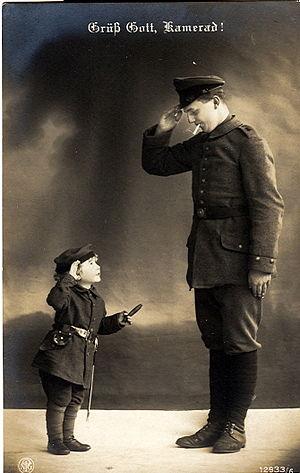
Camarade se dit d'une personne avec laquelle l'on partage un ou plusieurs centres d'intérêt. Il est utilisé entre les membres de partis politiques de gauche, notamment communistes et socialistes, par des syndicalistes, ainsi que par des patriotes et des nationalistes. C'est également un terme du vocabulaire militaire. Le mot est également employé à l'école : « camarades de classe ».